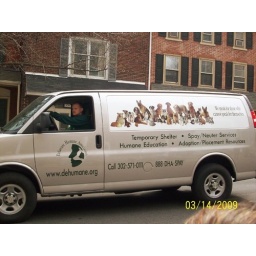
Patrick drives DHA's silver van at the 2009 St. Patrick's Day parade in Wilmington, DE